Alan Hutton

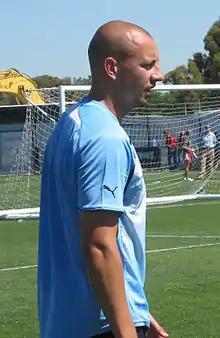
Hutton in 2010

Alan Hutton (born 30 November 1984) is a Scottish former professional footballer who played as a right back.